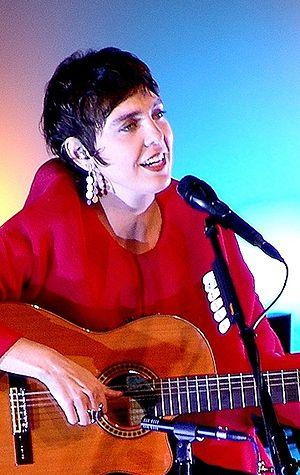
Adriana da Cunha Calcanhotto ou plus simplement Adriana Calcanhotto est une chanteuse et une compositrice brésilienne. Elle est née à Porto Alegre dans l'État du Rio Grande do Sul le 3 octobre 1965. Elle est actuellement l'une des principales représentantes de la MPB.